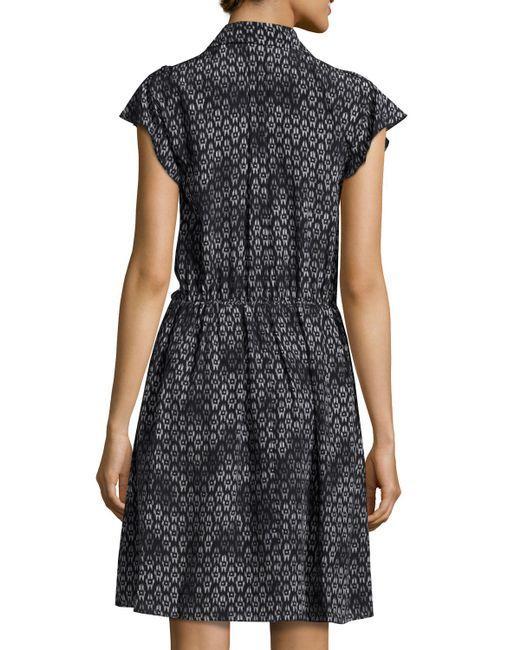
Schwarzes Minikleid mit hohem Halsausschnitt und sechseckigen Designmustern, formelle und Freizeitkleidung